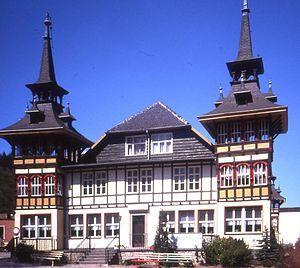
Alexisbad est une station thermale historique d'Allemagne dans le Land de Saxe-Anhalt. Depuis 2009, c'est un quartier de Harzgerode.